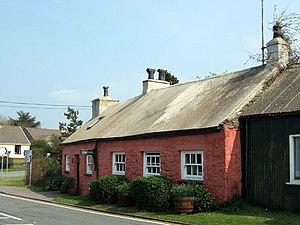
John Knapp-Fisher, né en août 1931 à Londres et mort le 21 février 2015 à Haverfordwest, au pays de Galles, est un peintre britannique. Il est réputé pour ses peintures de la côte du Pembrokeshire. Il travaillait dans son studio à Croes-goch depuis 1967.